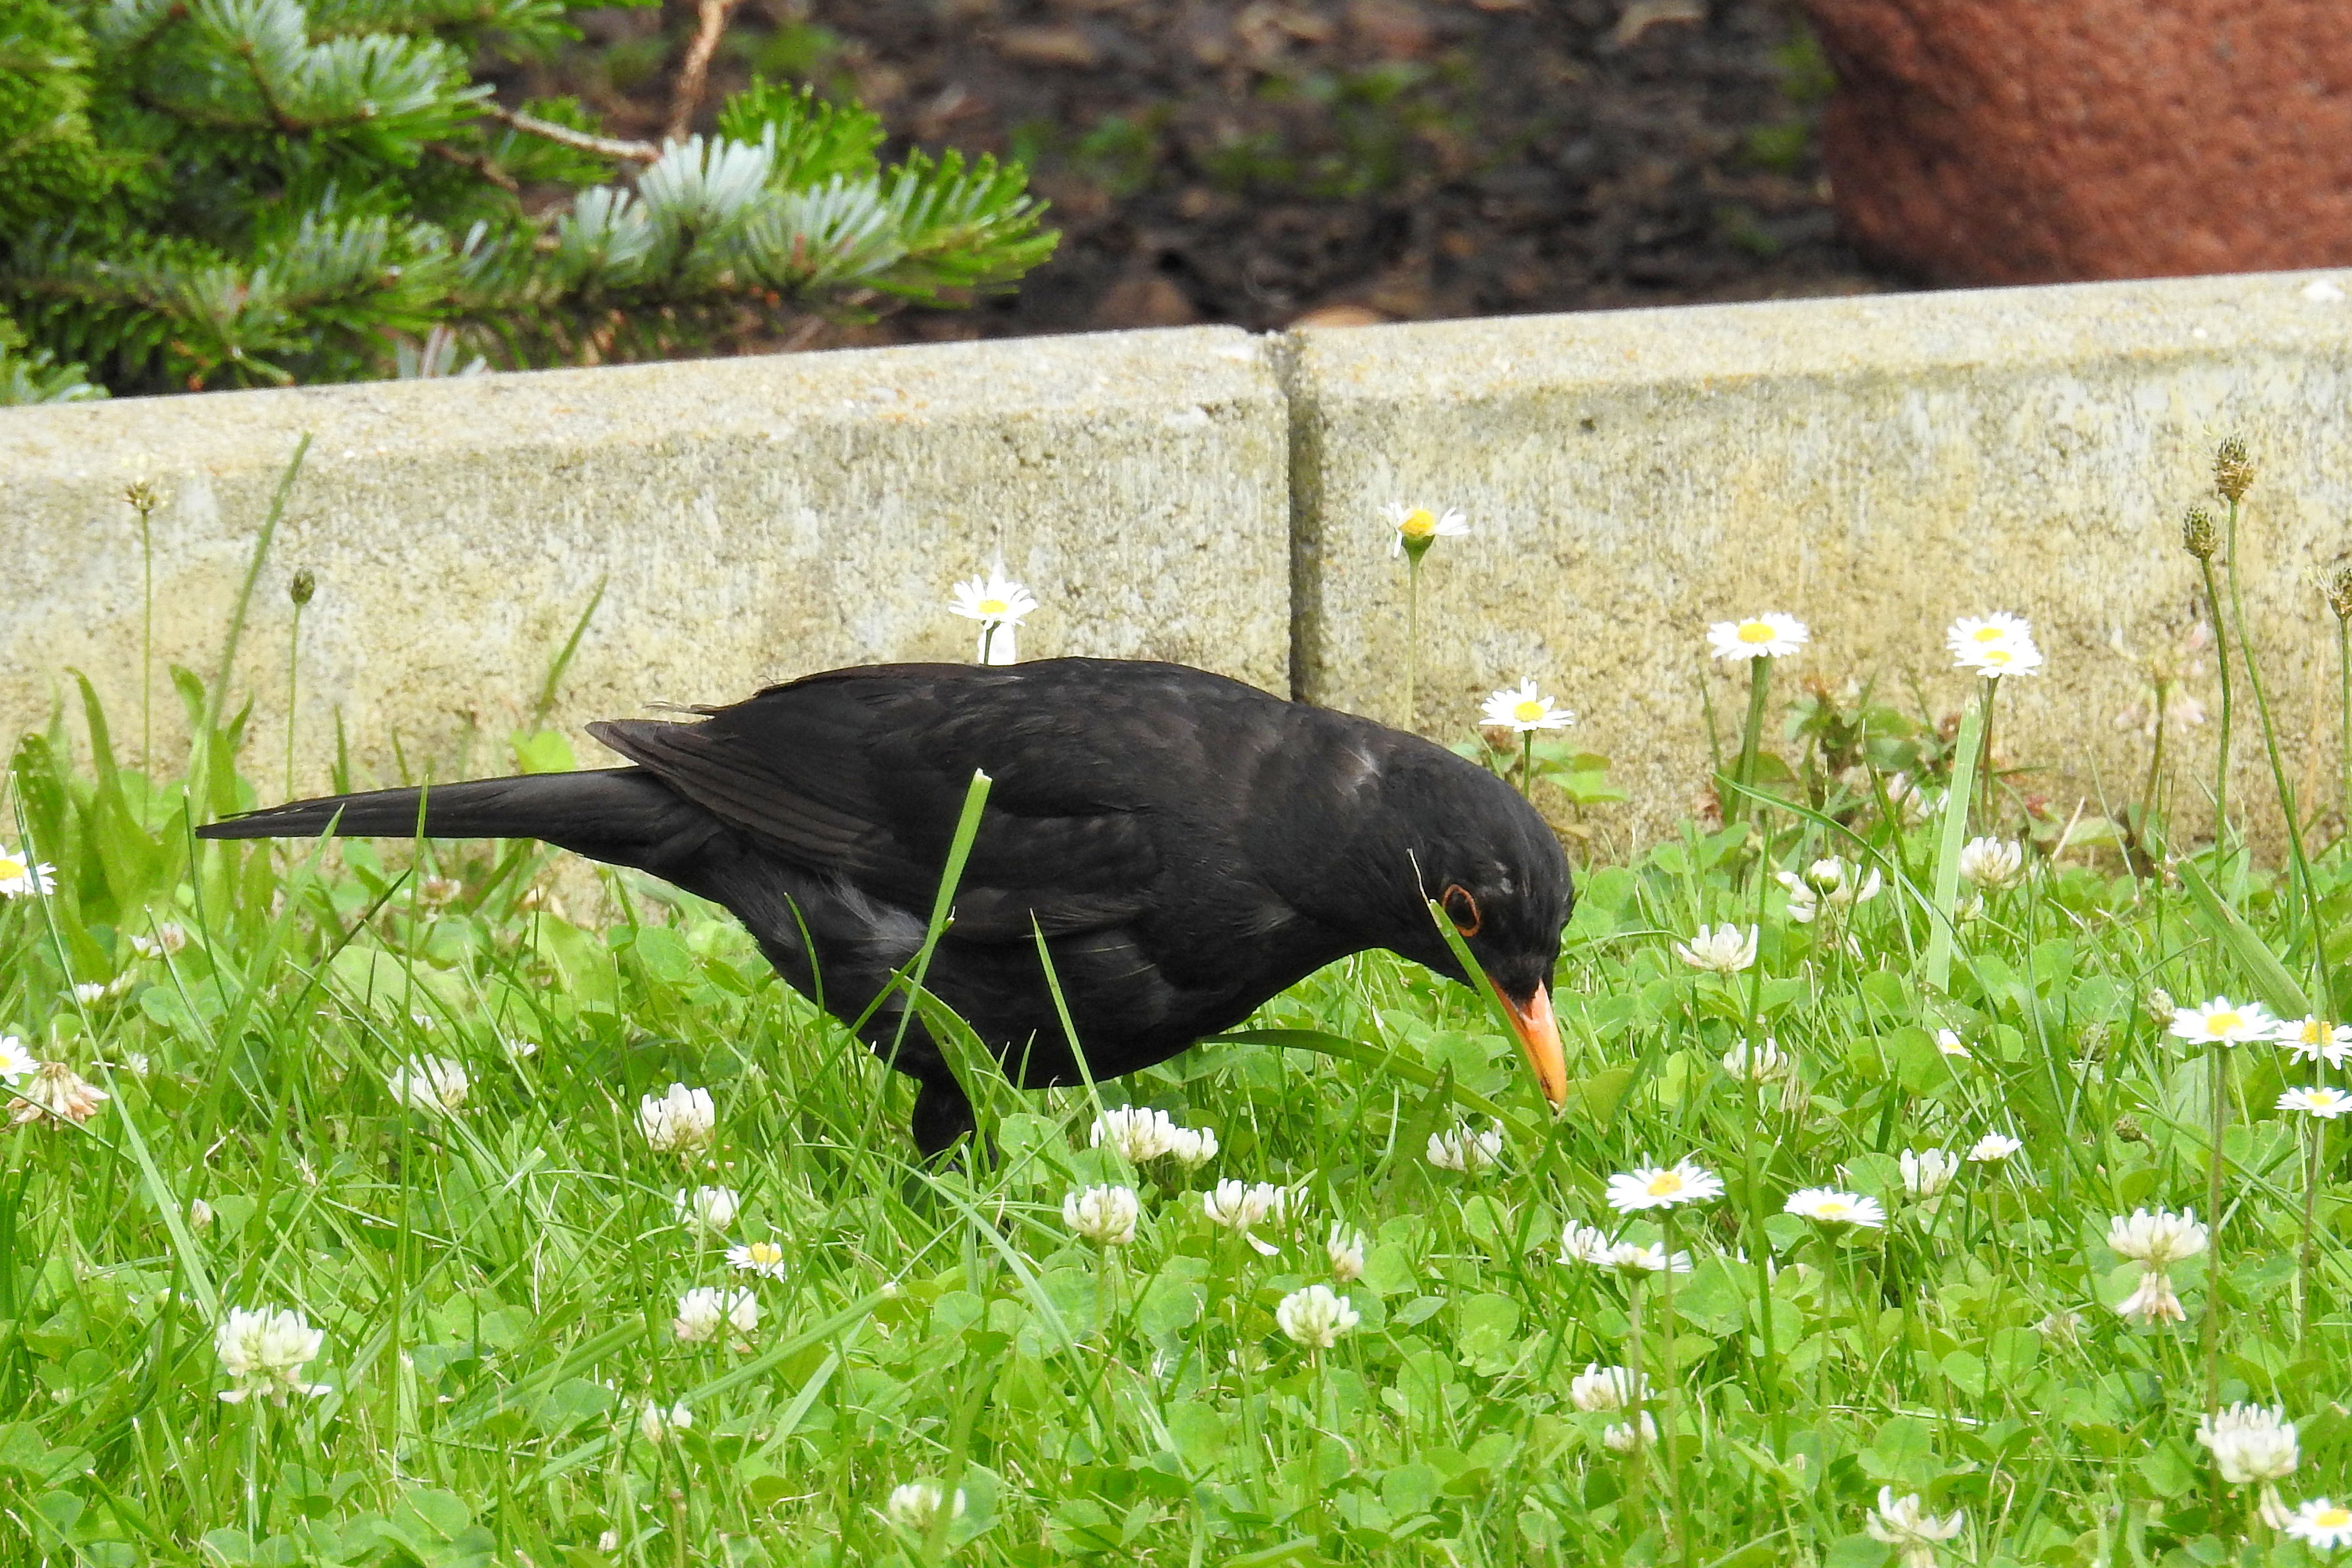
nature, grass, bird, flower, wildlife, green, black, fauna, vertebrate, blackbird, blackbird male, perching bird, crow like bird